Battle of Tsushima

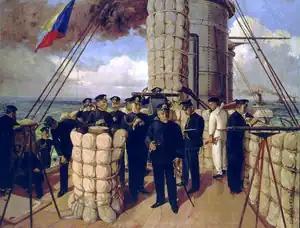
Painting by Tōjō Shōtarō depicting Admiral Tōgō on the "Compass Deck" above the bridge of at the start of the battle. The signal flag being hoisted represents the letter "Z", a special instruction to his fleet.

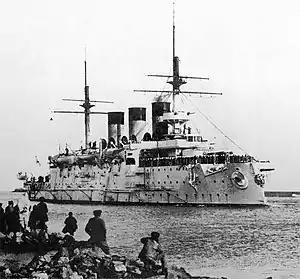
Russian battleship "Oslyabya", the first warship sunk in the battle

Because the Russians wanted to slip undetected into Vladivostok, they approached Japanese waters in radio silence. They steered outside regular shipping channels to reduce the chance of detection. On the night of 26 May 1905 the Russian fleet approached the Tsushima Strait.